EMD SW1200

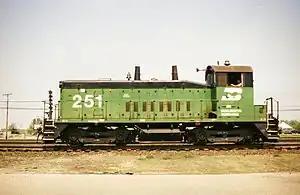
BN 251, an EMD SW1200, works the yard in Eola, Illinois (just east of Aurora)

An EMD SW1200 is a four-axle diesel switcher locomotive built by General Motors Electro-Motive Division between January 1954 and May 1966. Power is provided by an EMD 567C 12-cylinder engine, which generates . Additional SW1200 production was completed by General Motors Diesel in Ontario, Canada, between September 1955 and June 1964.